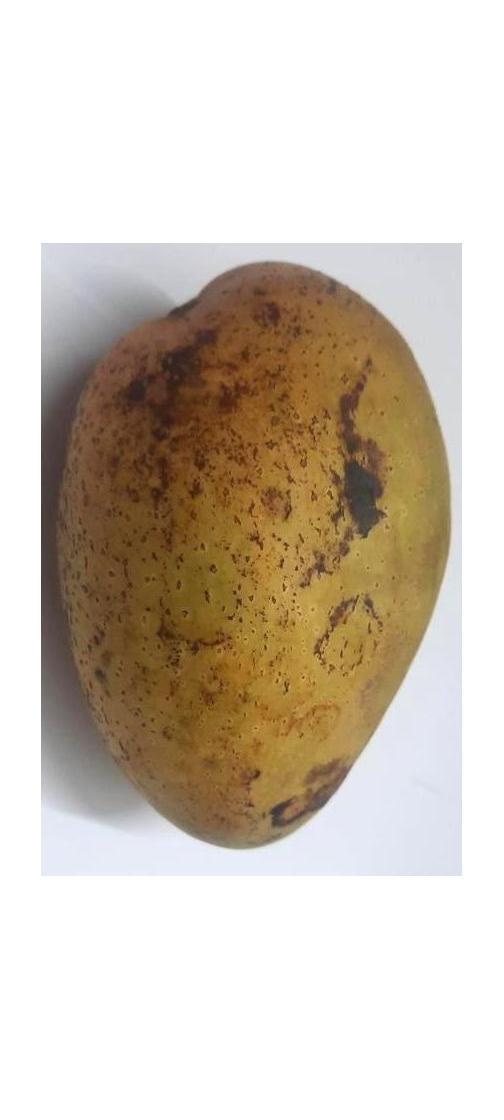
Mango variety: Ashshina Classic